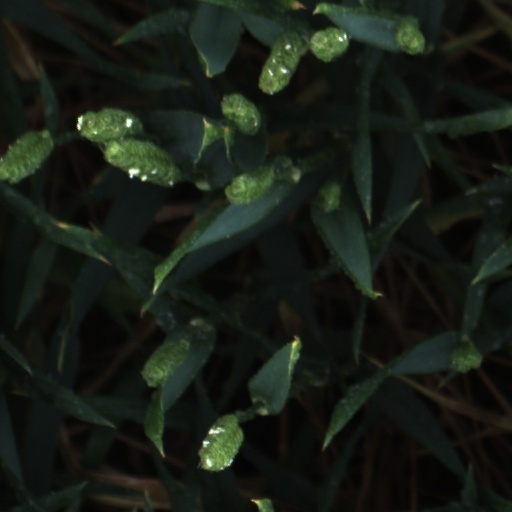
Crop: wheat